Maritime history of the United States (1900–1999)

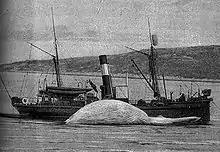
A steamship cleaning a whale, circa 1900.

On March 25, 1901, Harry Lundeberg was born. On March 1, 1906, Joseph Curran was born.